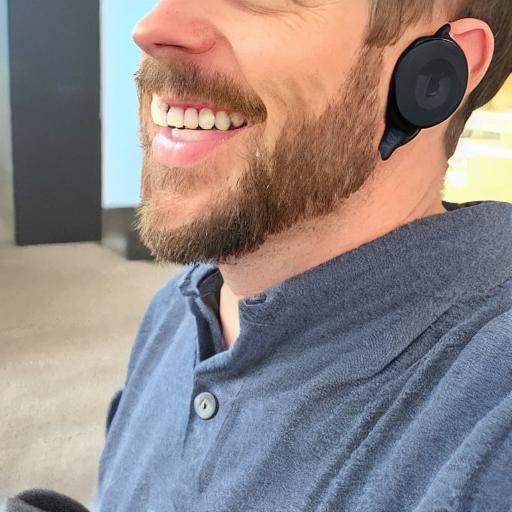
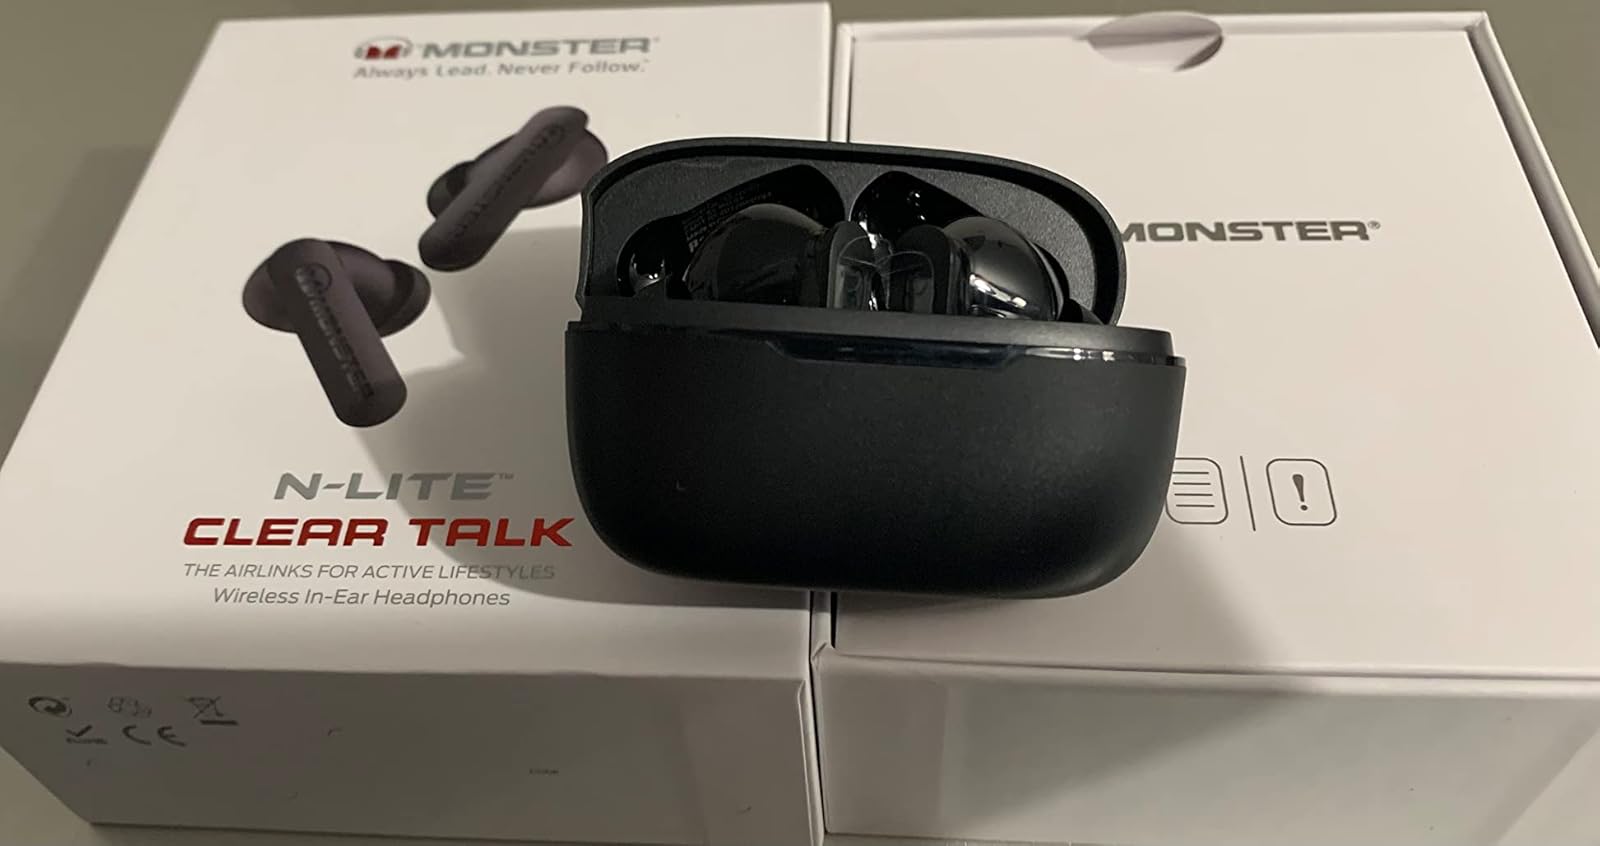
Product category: earbuds
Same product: no